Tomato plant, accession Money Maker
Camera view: vertical (180 deg); turntable rotation: 300 degrees
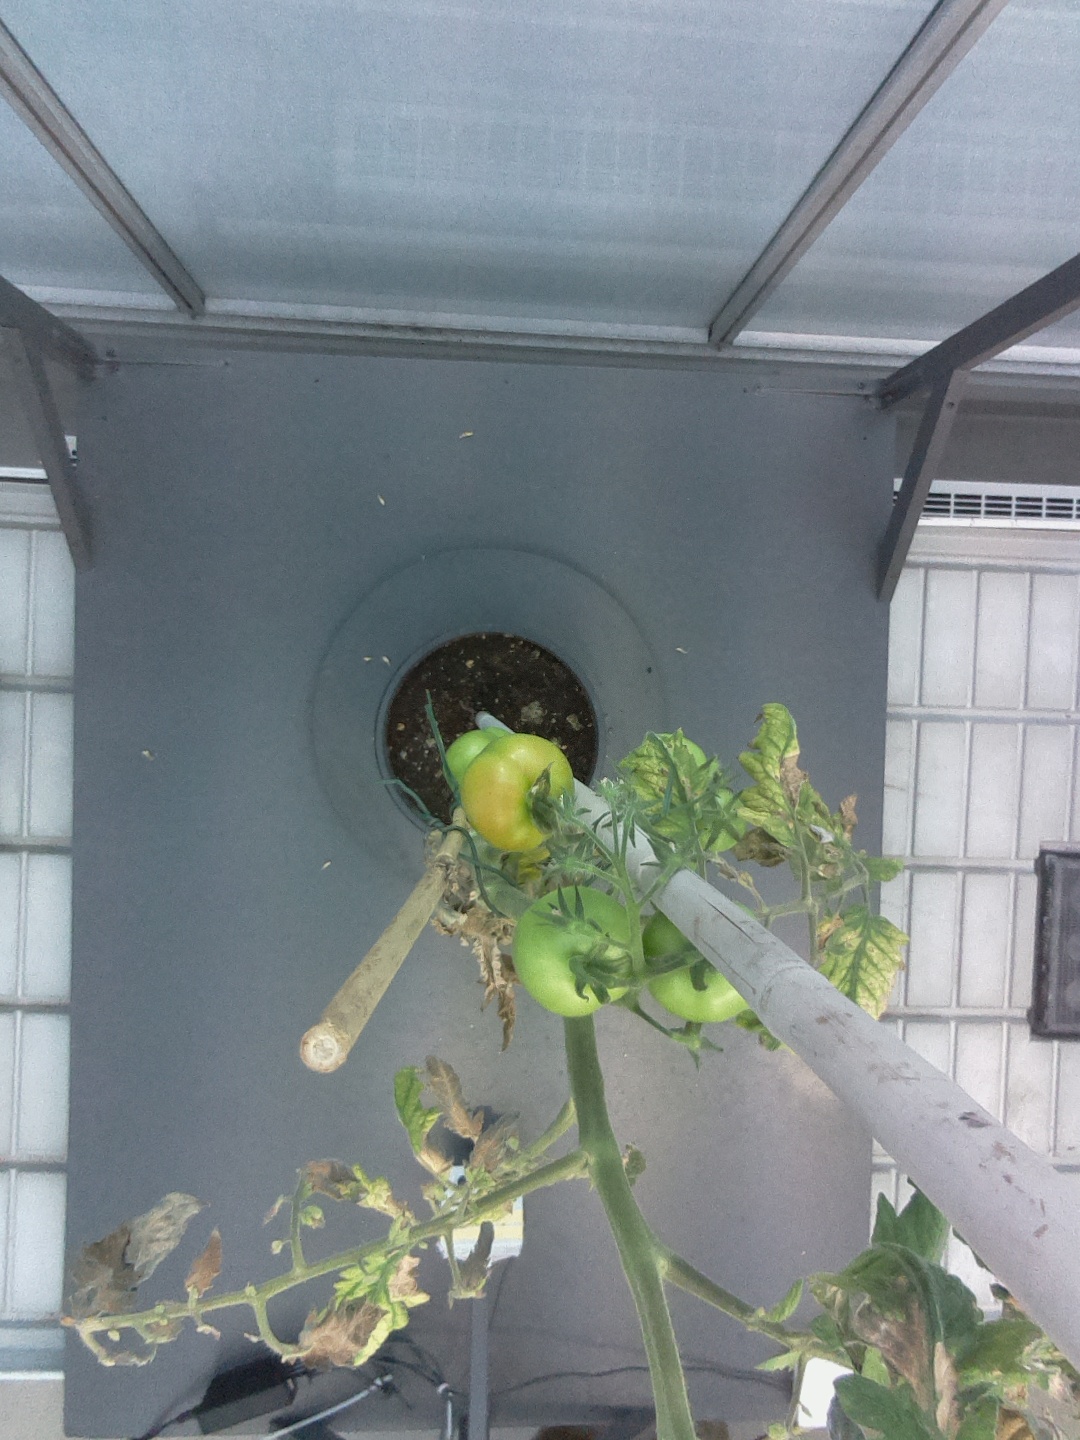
BBCH growth stage 79: 90% -100% of final fruit size